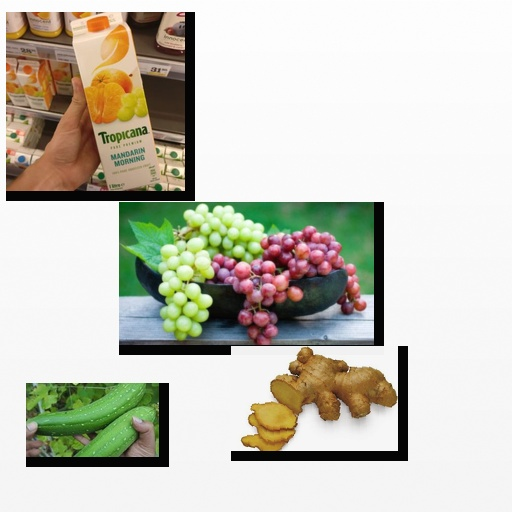
Food items: sponge_gourd, mandarin_juice, ginger, grapes